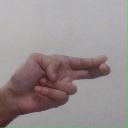
अक्षर: ह